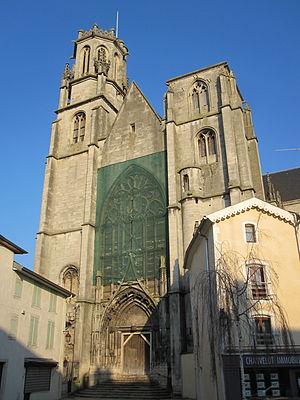
Façade de la collégiale Saint-Gengoult à Toul
La collégiale Saint-Gengoult est une église catholique de style gothique située à Toul, agrémentée d'un étonnant cloître de transition flamboyant-Renaissance. Elle est classée aux monuments historiques par la liste de 1840.